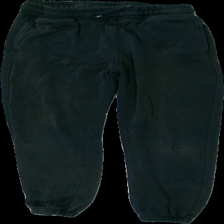
View: front
Type: Trousers
Category: Children
Brand: Kappahl
Colors: Black
Material: 78% cotton 22% polyester
Cut: Regular
Size: 146
Season: All
Stains: Major
Holes: Major
Damage: hål + fläckar knä
Damage location: middle right
Damage 2: hål + fläckar knä
Damage 2 location: middle left
Price range: <50
Recommended usage: Export
Description: svarta mjukisbyxor med hål och fläckar på knäna